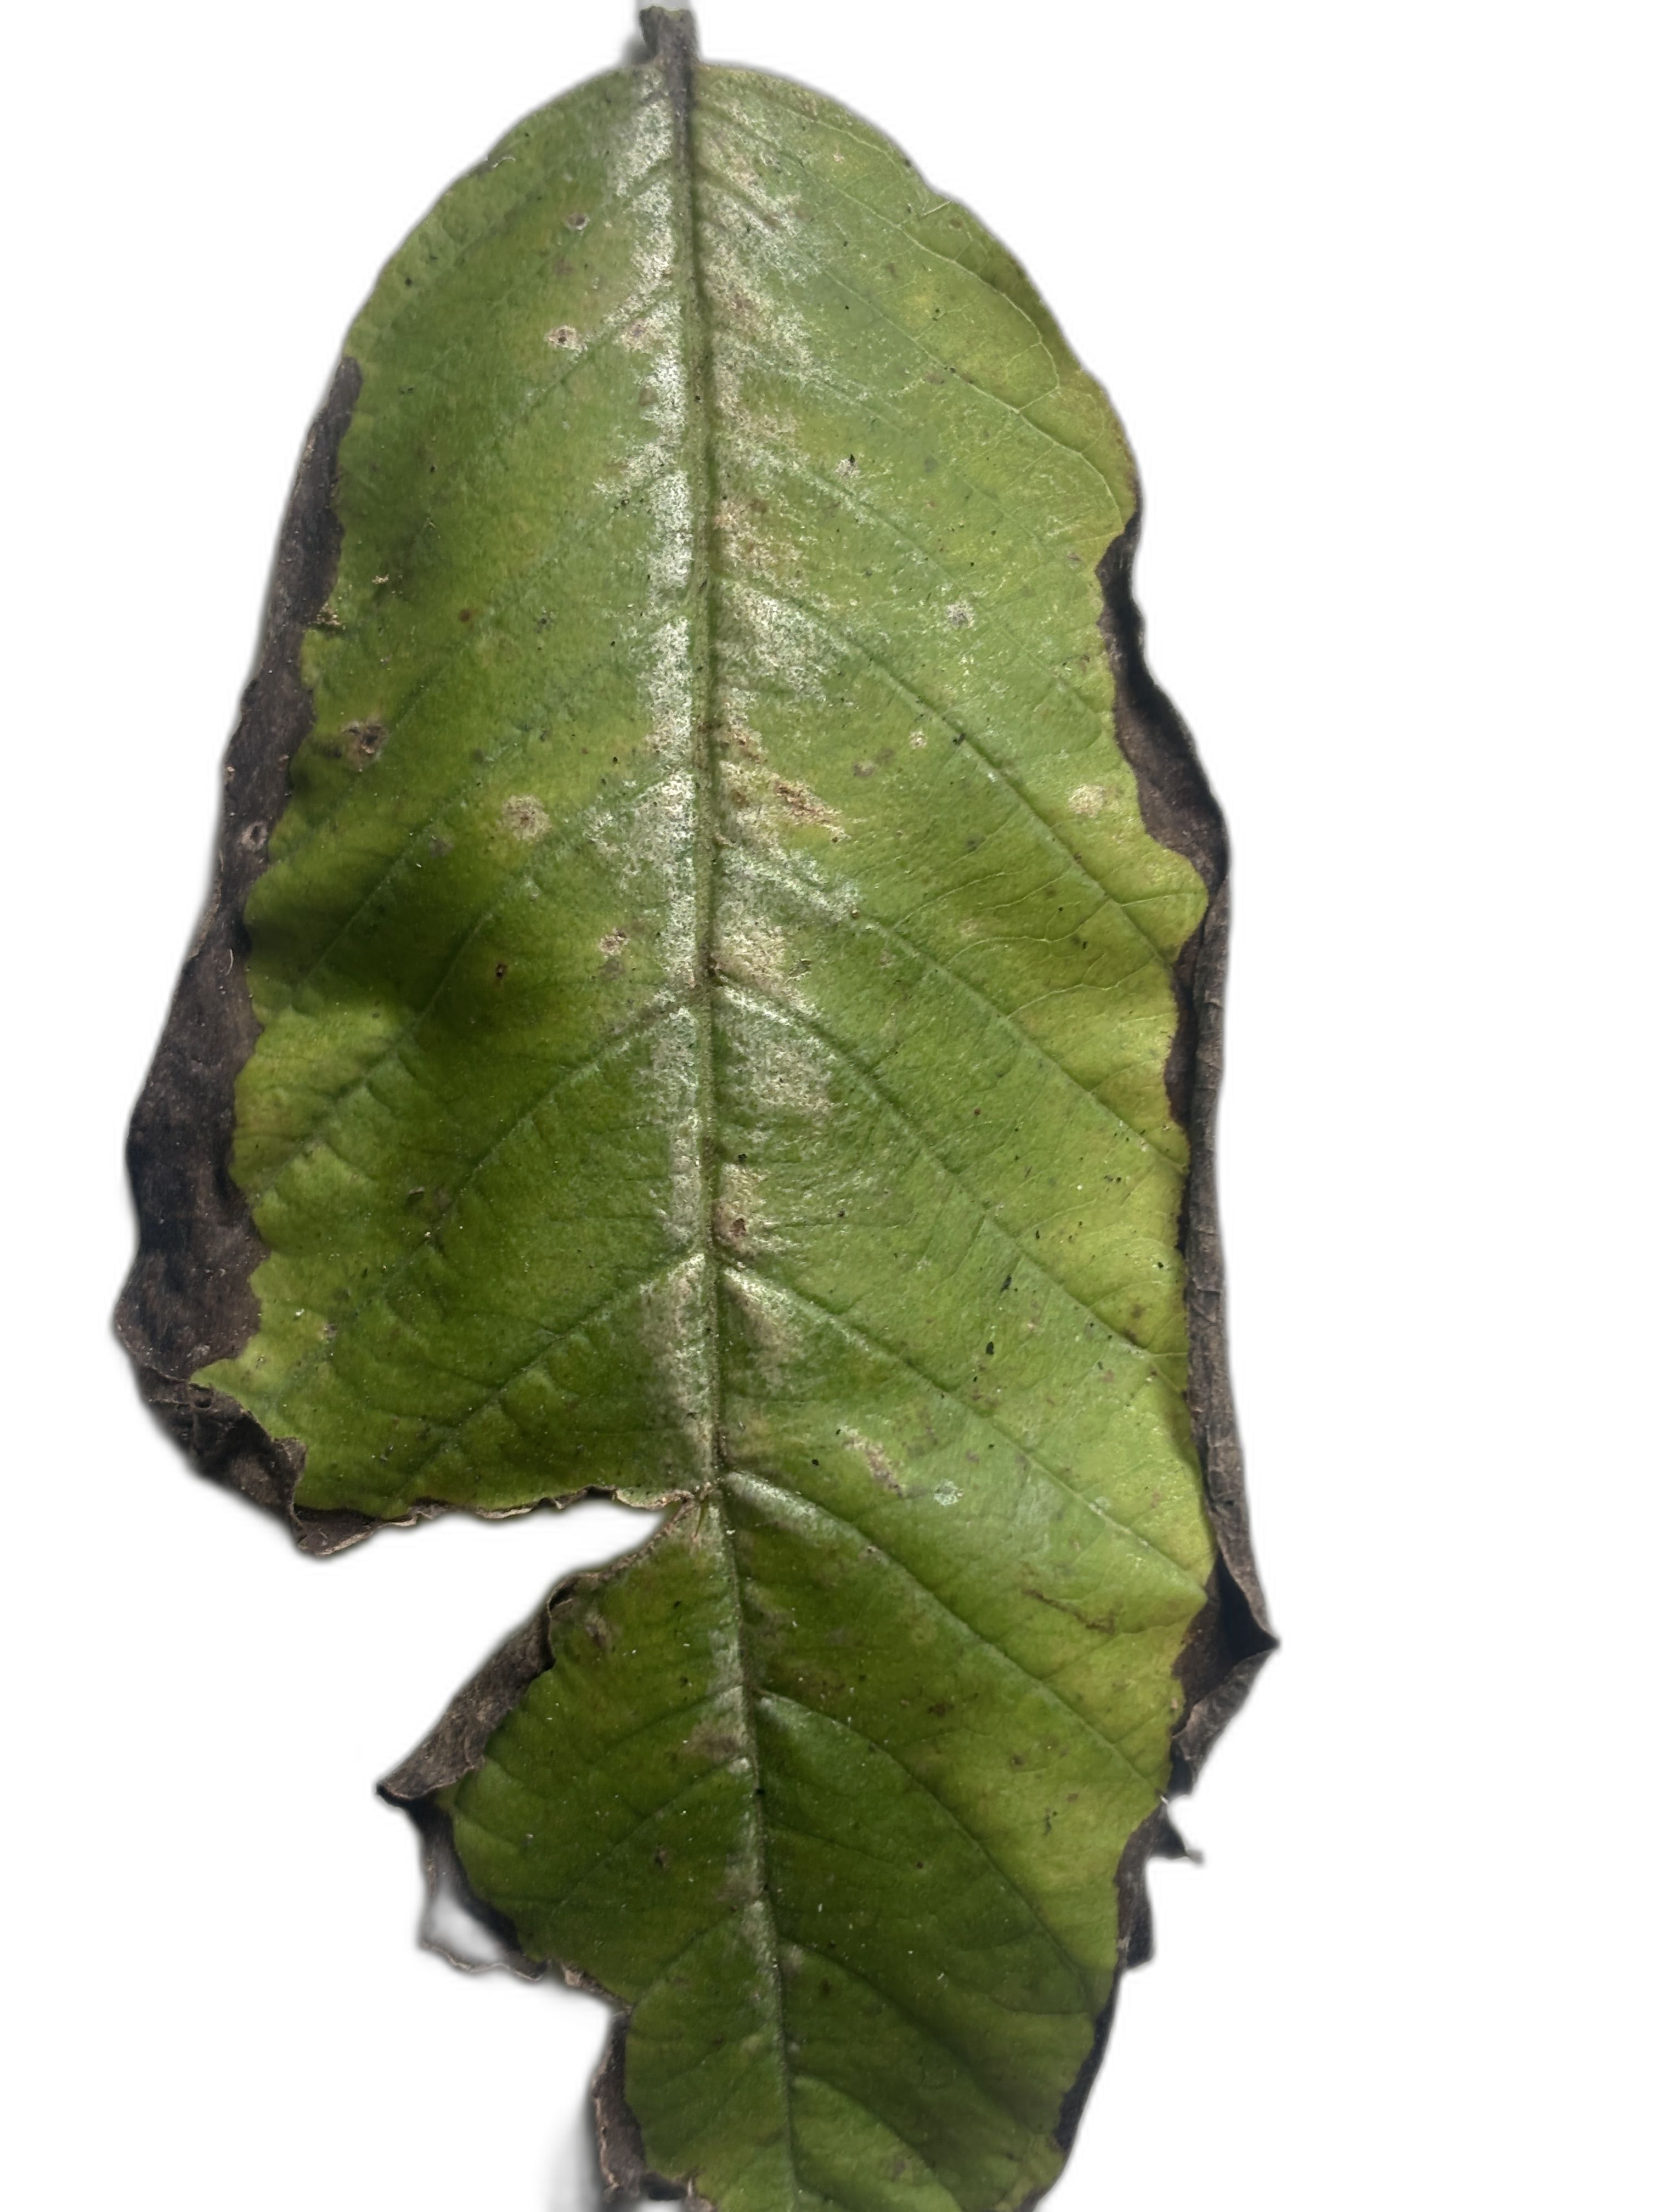
Plant part: leaf
Disease: Canker